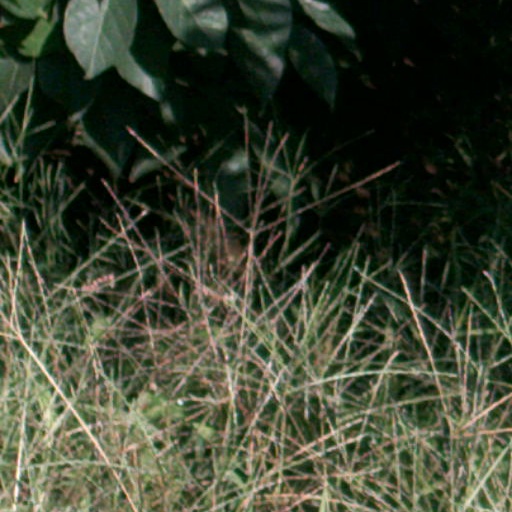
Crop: cassava